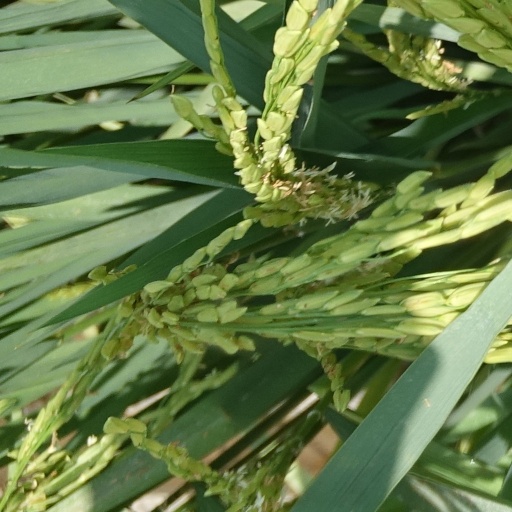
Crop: rice